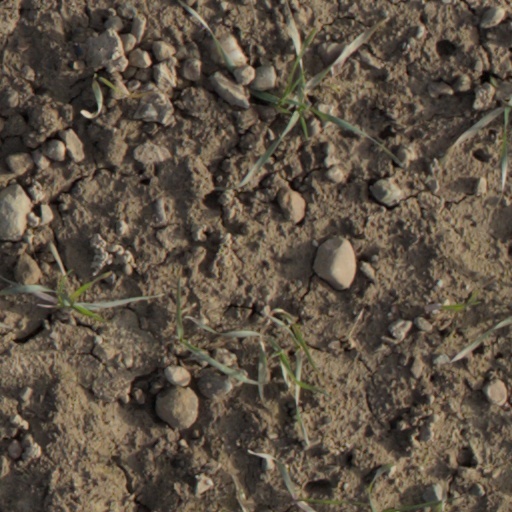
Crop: wheat